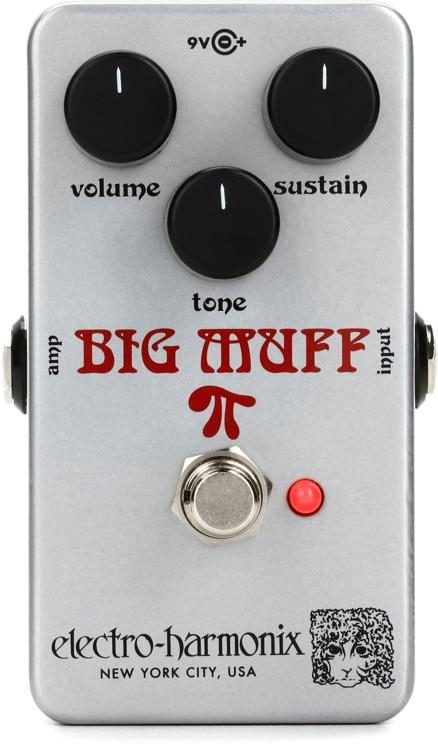
Electro-Harmonix RAM'S HEAD BIG MUFF Distortion/Sustainer
A faithful reproduction of the highly coveted 1973 Violet Ram’s Head Big Muff heard on countless classic recordings and famous guitar solos. It delivers the unmistakable articulate string separation and exceptional sustain that’s made the V2 Big Muff so sought after. Now with a few choice updates for convenience including true bypass switching, an LED to indicate effect status and the option of being powered by a 9-volt AC adapter. Quick Specs• The authentic V2 Violet Ram’s Head Big Muff in a nano-sized chassis • Effect status LED • True bypass • Vintage look and graphics • 9V battery included, also accepts optional EHX 9.6VDC-200mA power supply
Brand: Electro-Harmonix
Category: Arts & Entertainment > Hobbies & Creative Arts > Musical Instrument & Orchestra Accessories > Musical Keyboard Accessories > Sustain Pedals